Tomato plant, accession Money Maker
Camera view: horizontal (90 deg, fisheye); turntable rotation: 330 degrees
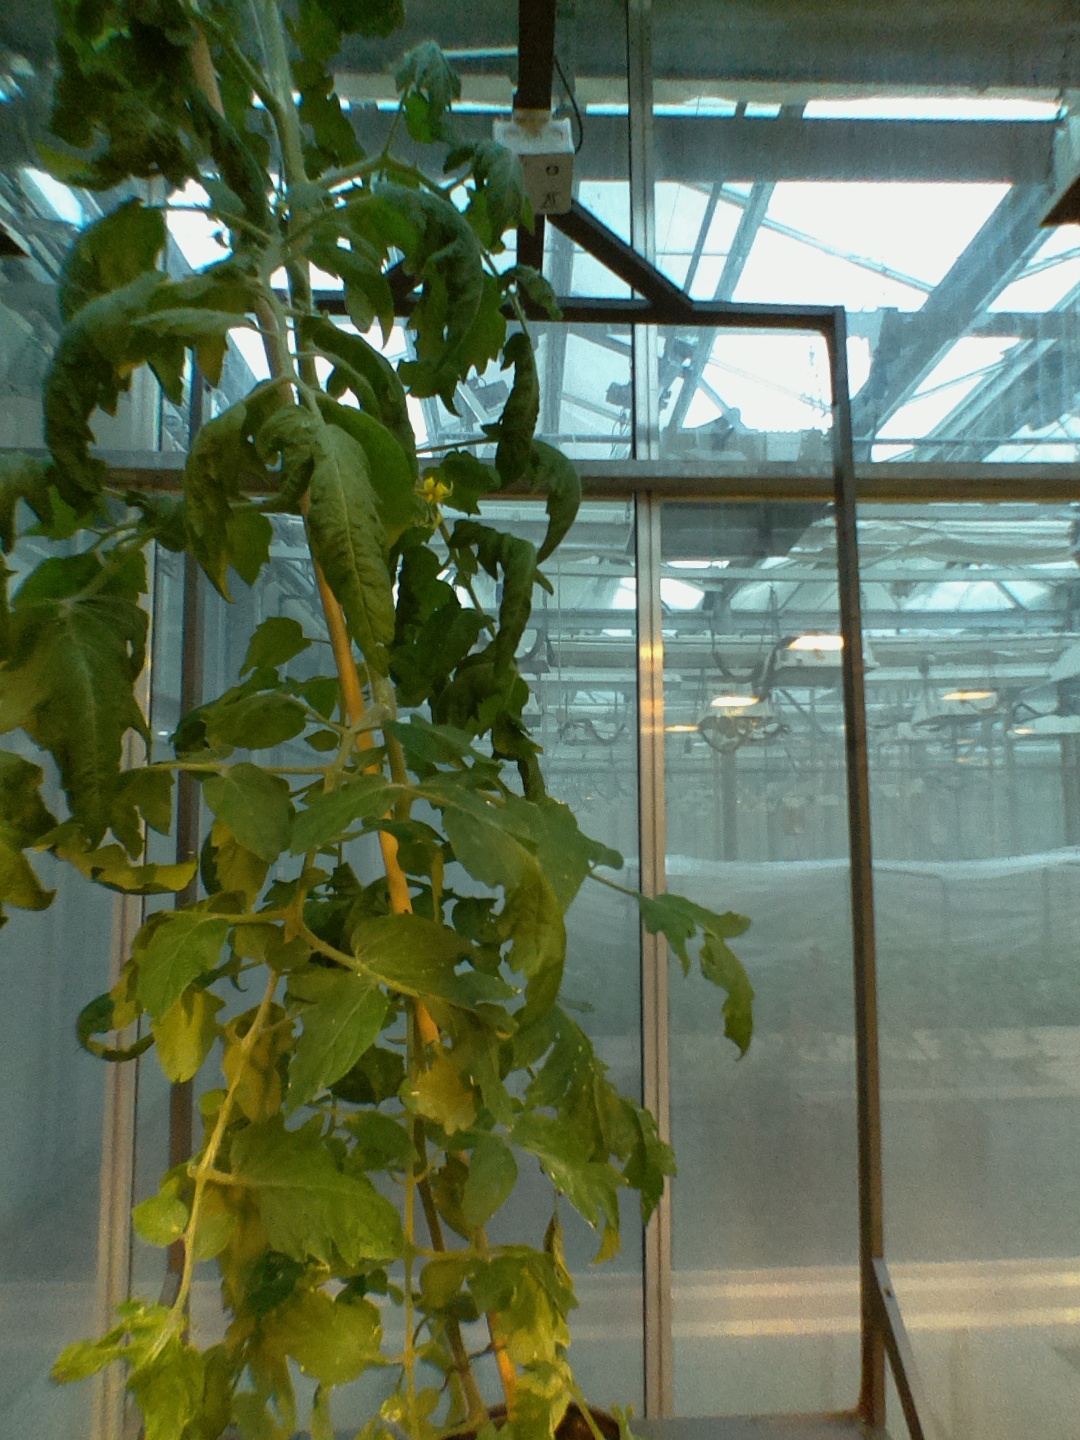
BBCH growth stage 69: End of flowering, 90%-100% of flowers open, more petals falling